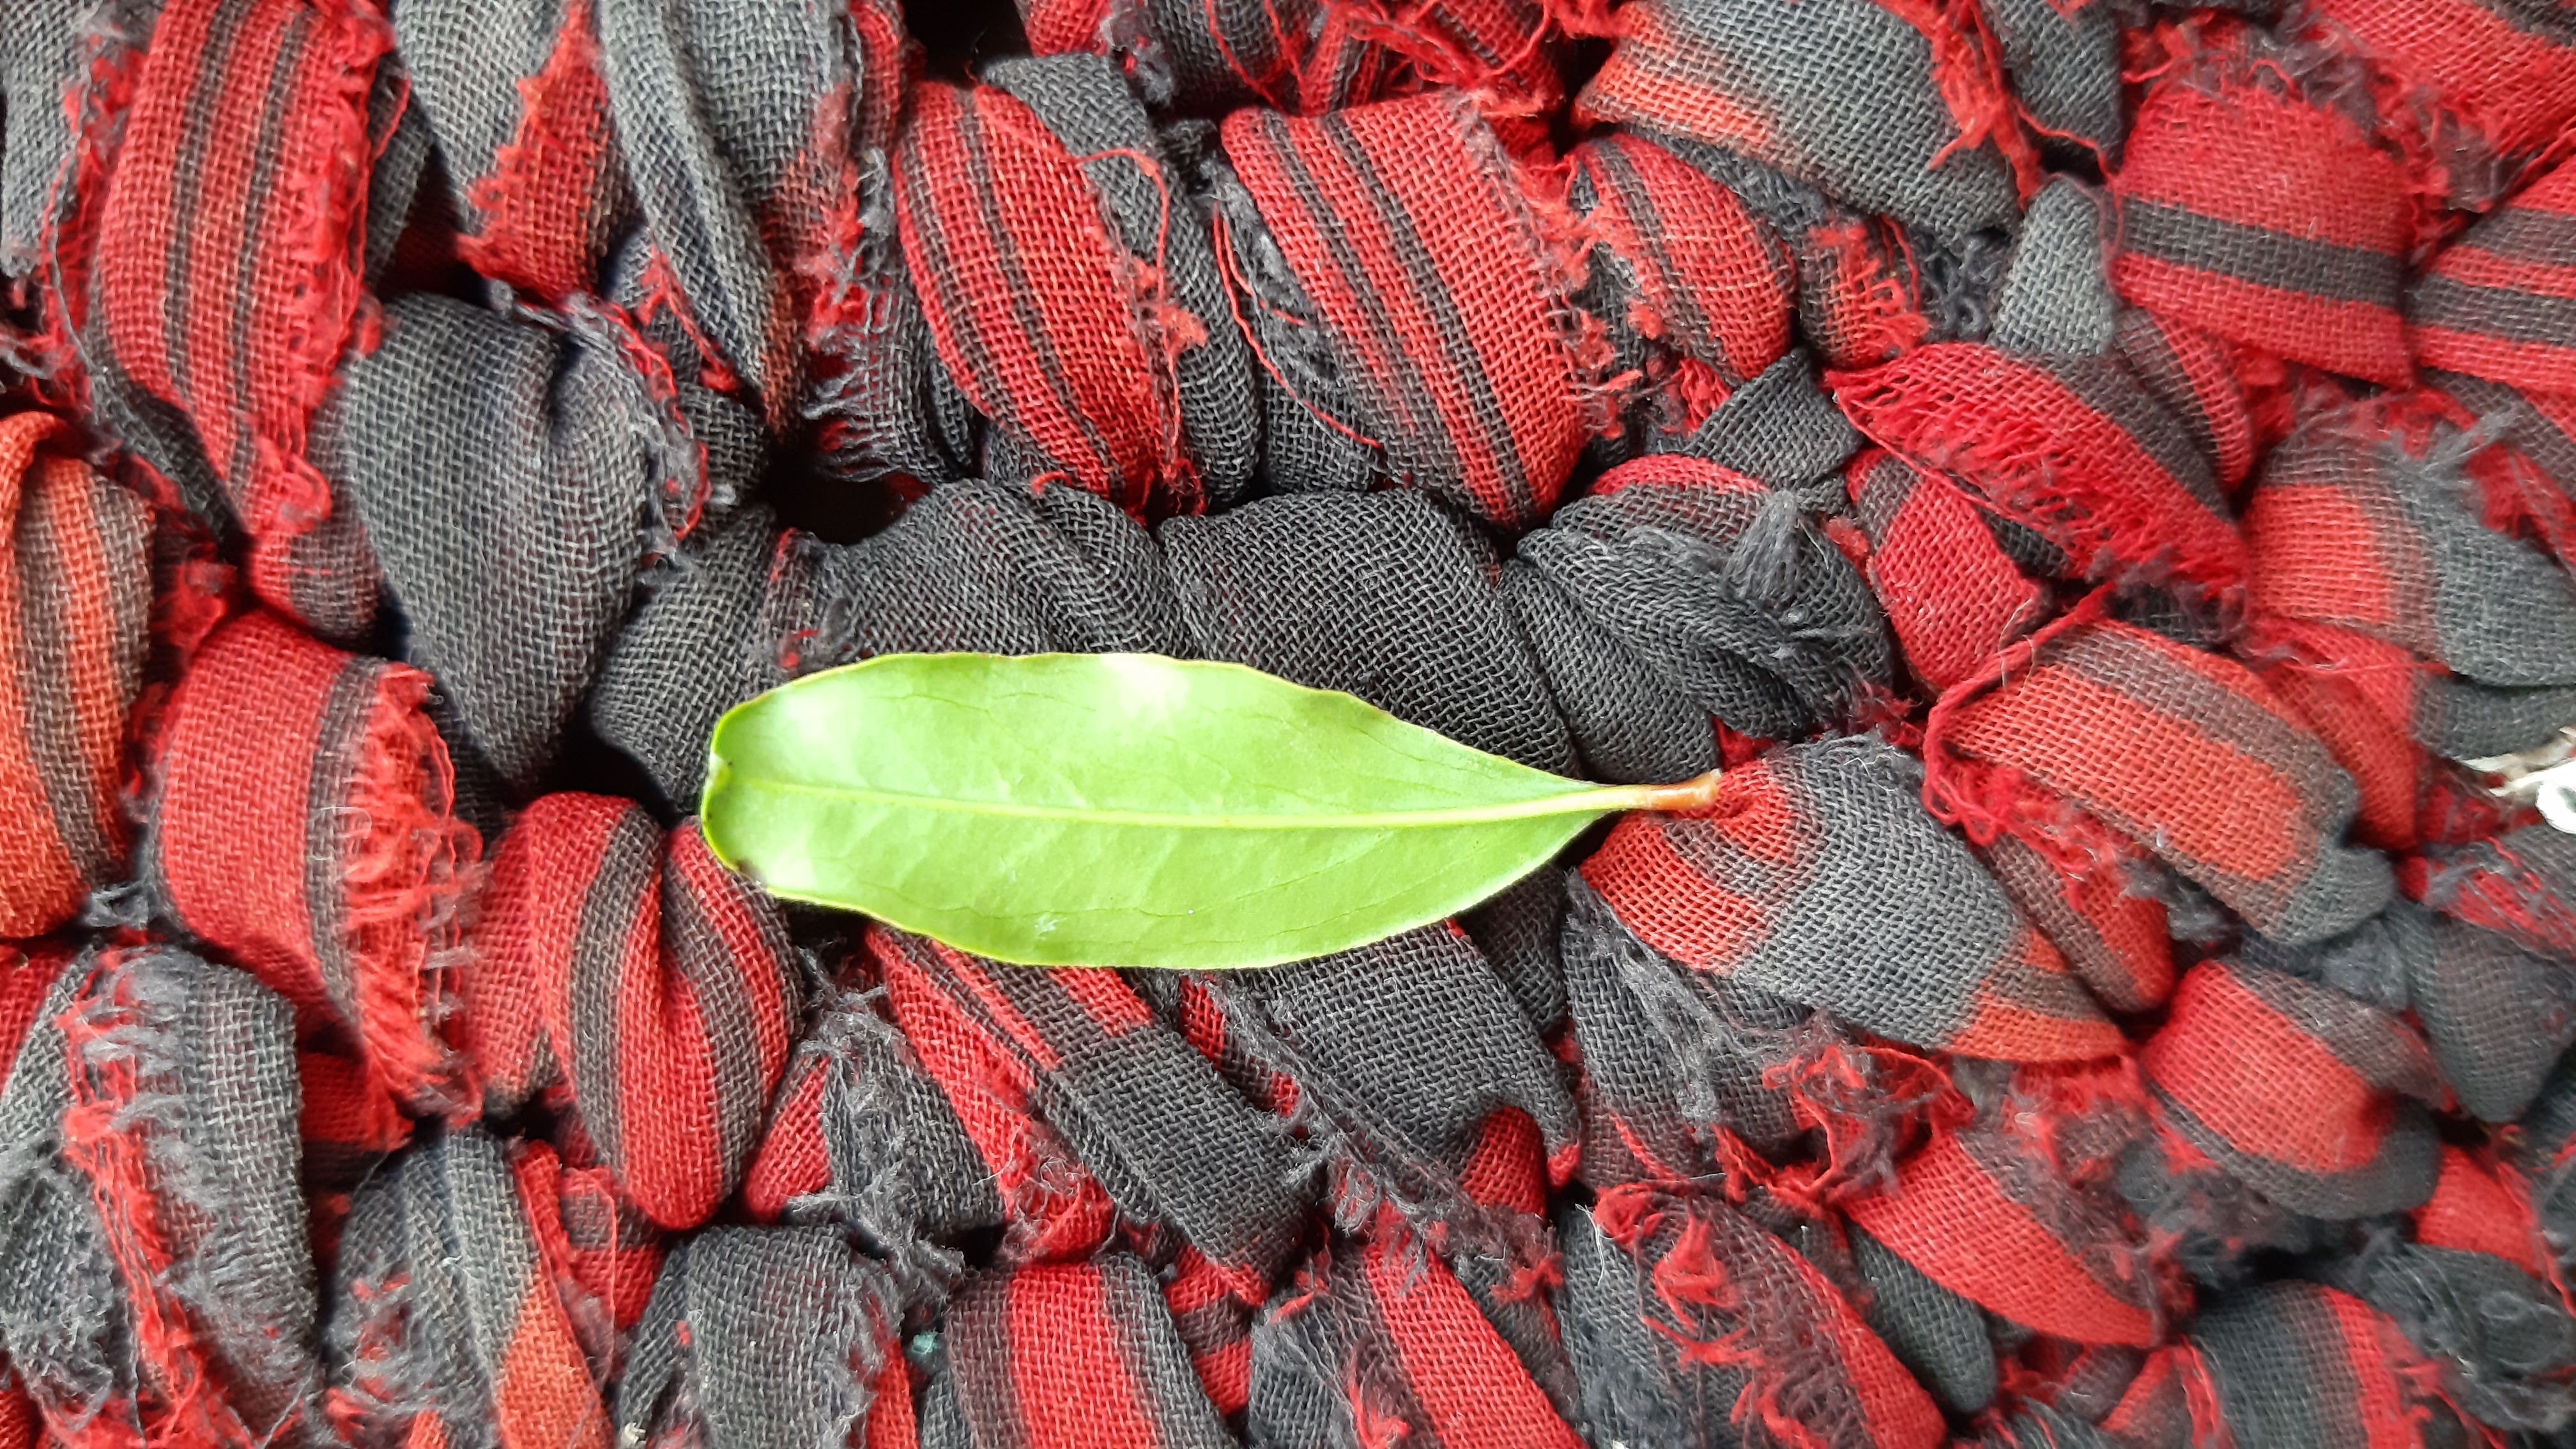
Plant: Pomoegranate